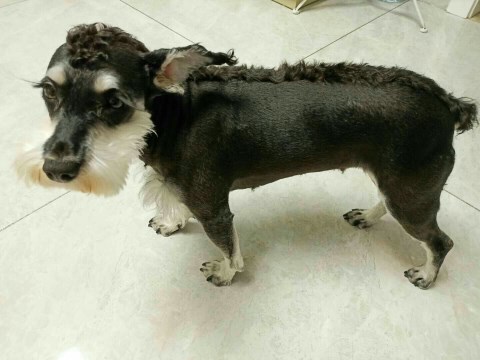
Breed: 2342-n000102-miniature_schnauzer